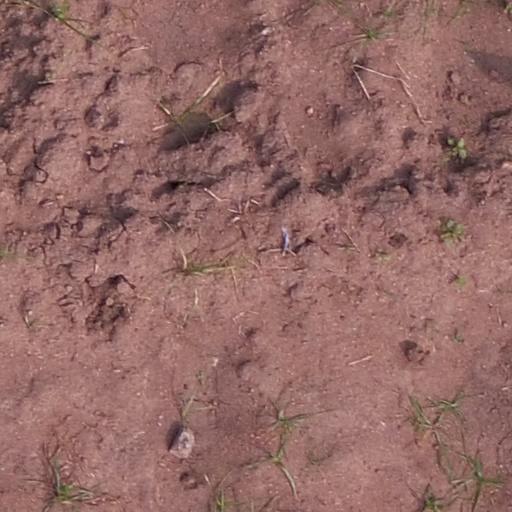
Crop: maize; corn